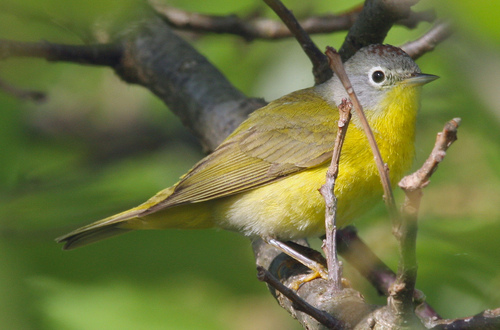
the bird has a small throat that is yellow and a yellow breast.
a small bird with yellow throat, breast and belly, gray head and nape, and brownish green wings and tail.
this bird has a yellow belly and a grey head with a small beak.
this is a small yellow bird with a grey wing and a grey head.
a small bird with a yellow underbelly, yellowish gray wings, and a gray head
this small, yellow-breasted bird has a short grey beak and pale grey crown.
this particular bird has a belly that is white and yellow
this bird is yellow and gray in color, with a small and sharp beak.
bird with a mostly yellow body, with a white head and spots of red on its crown, and a short beak.
this bird has a yellow breast and throat, brownish-yellow wings, and a gray head with a white outline around its eyes.
Species: Nashville Warbler